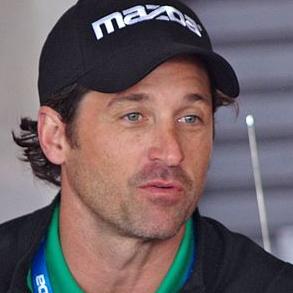
Age: 44